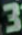
Number: 3